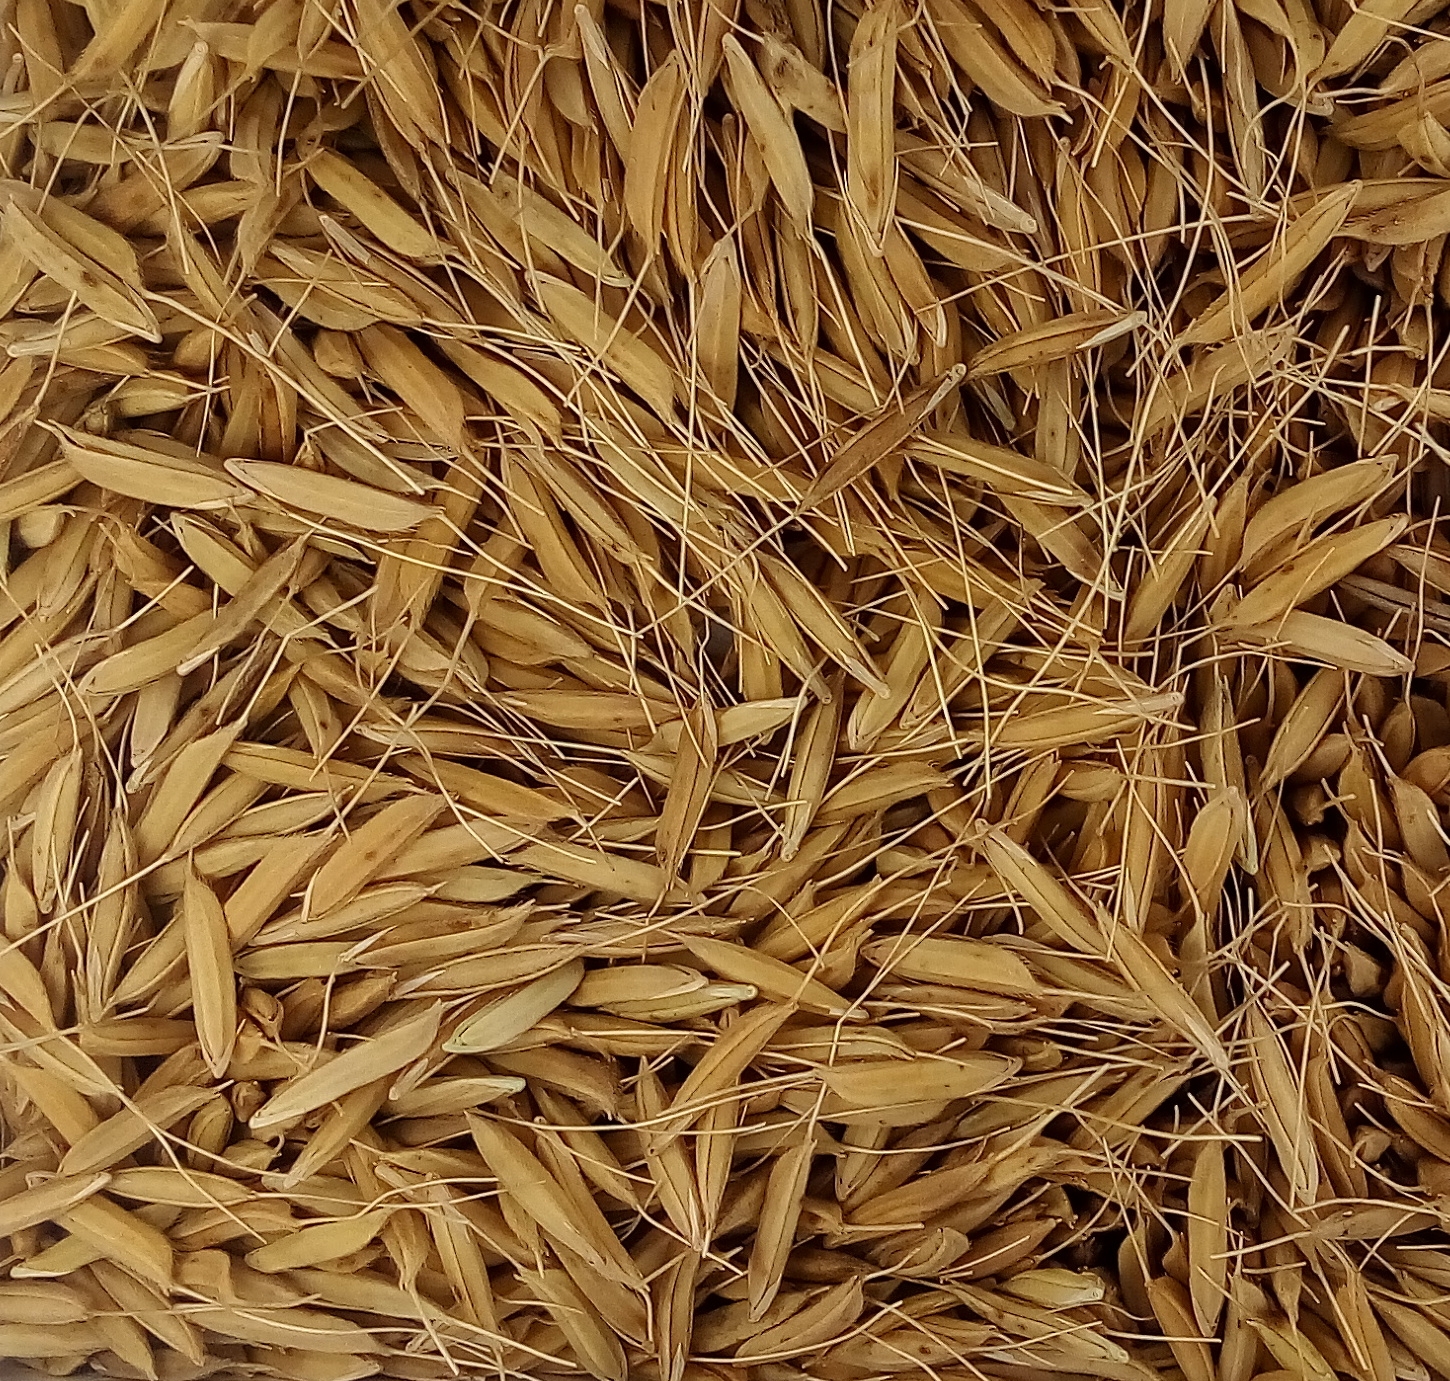
Rice seed variety: PB_6